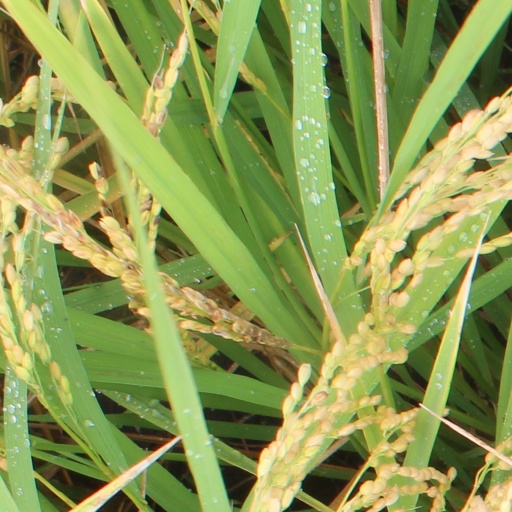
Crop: rice